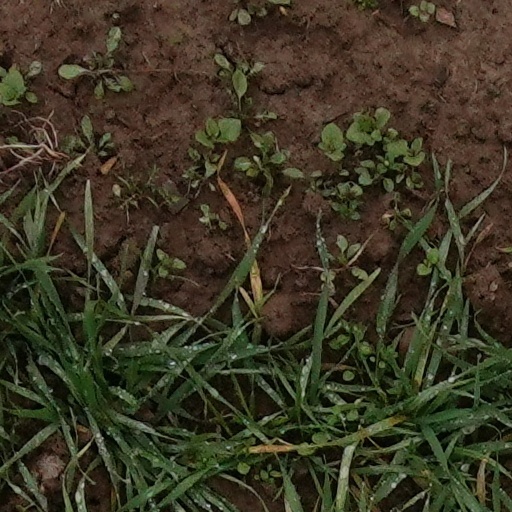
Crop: wheat